Australian Capital Territory

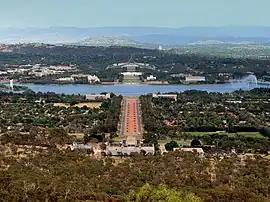
Canberra, in the northeast of the ACT, is an entirely planned city.

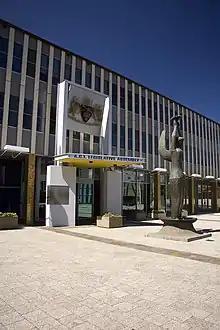
The public entrance to the ACT Legislative Assembly in Civic Square

Unlike the states of Australia which have their own constitutions, territories are governed under a Commonwealth statutefor the ACT, the "Australian Capital Territory (Self-Government) Act 1988". The "Self-Government Act" constitutes a democratic government for the territory consisting of a popularly elected Legislative Assembly which elects a Chief Minister from among its membership who, in turn, appoints an Executive consisting of a number of Ministers.